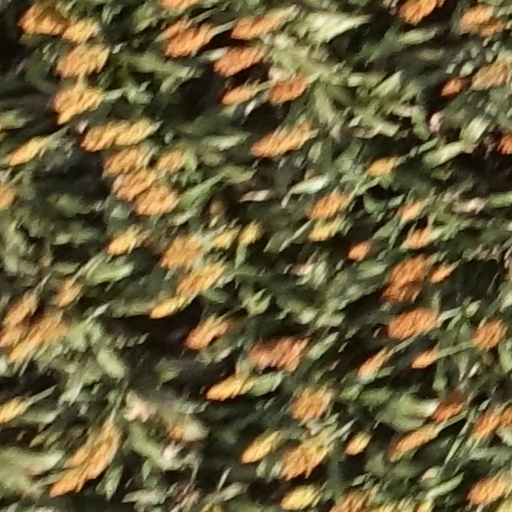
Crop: sorghum